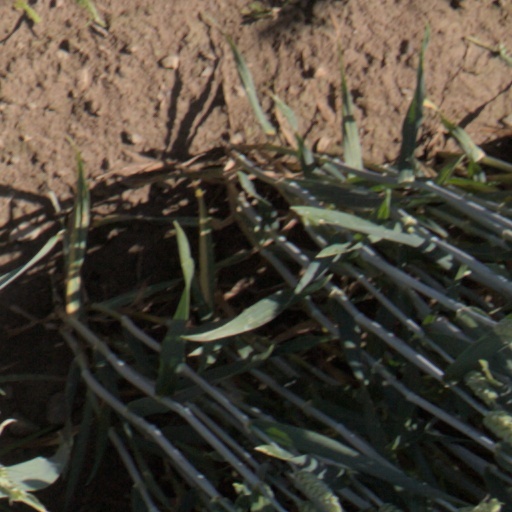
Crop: wheat